Anthony Ashley-Cooper, 7th Earl of Shaftesbury

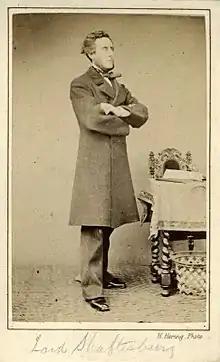
Lord Shaftesbury by Henry Hering

Anthony Ashley-Cooper, 7th Earl of Shaftesbury, (28 April 1801 – 1 October 1885), styled Lord Ashley from 1811 to 1851, was a British Tory politician, philanthropist, and social reformer. He was the eldest son of the 6th Earl of Shaftesbury and Lady Anne Spencer (daughter of the 4th Duke of Marlborough), and elder brother of Henry Ashley, MP. A social reformer who was called the "Poor Man's Earl", he campaigned for better working conditions, reform to lunacy laws, education and the limitation of child labour. He was also an early supporter of the Zionist movement and the YMCA and a leading figure in the evangelical movement in the Church of England.